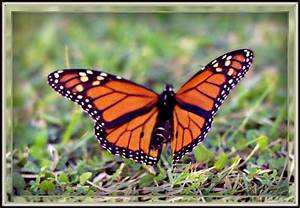
Label: farfalla